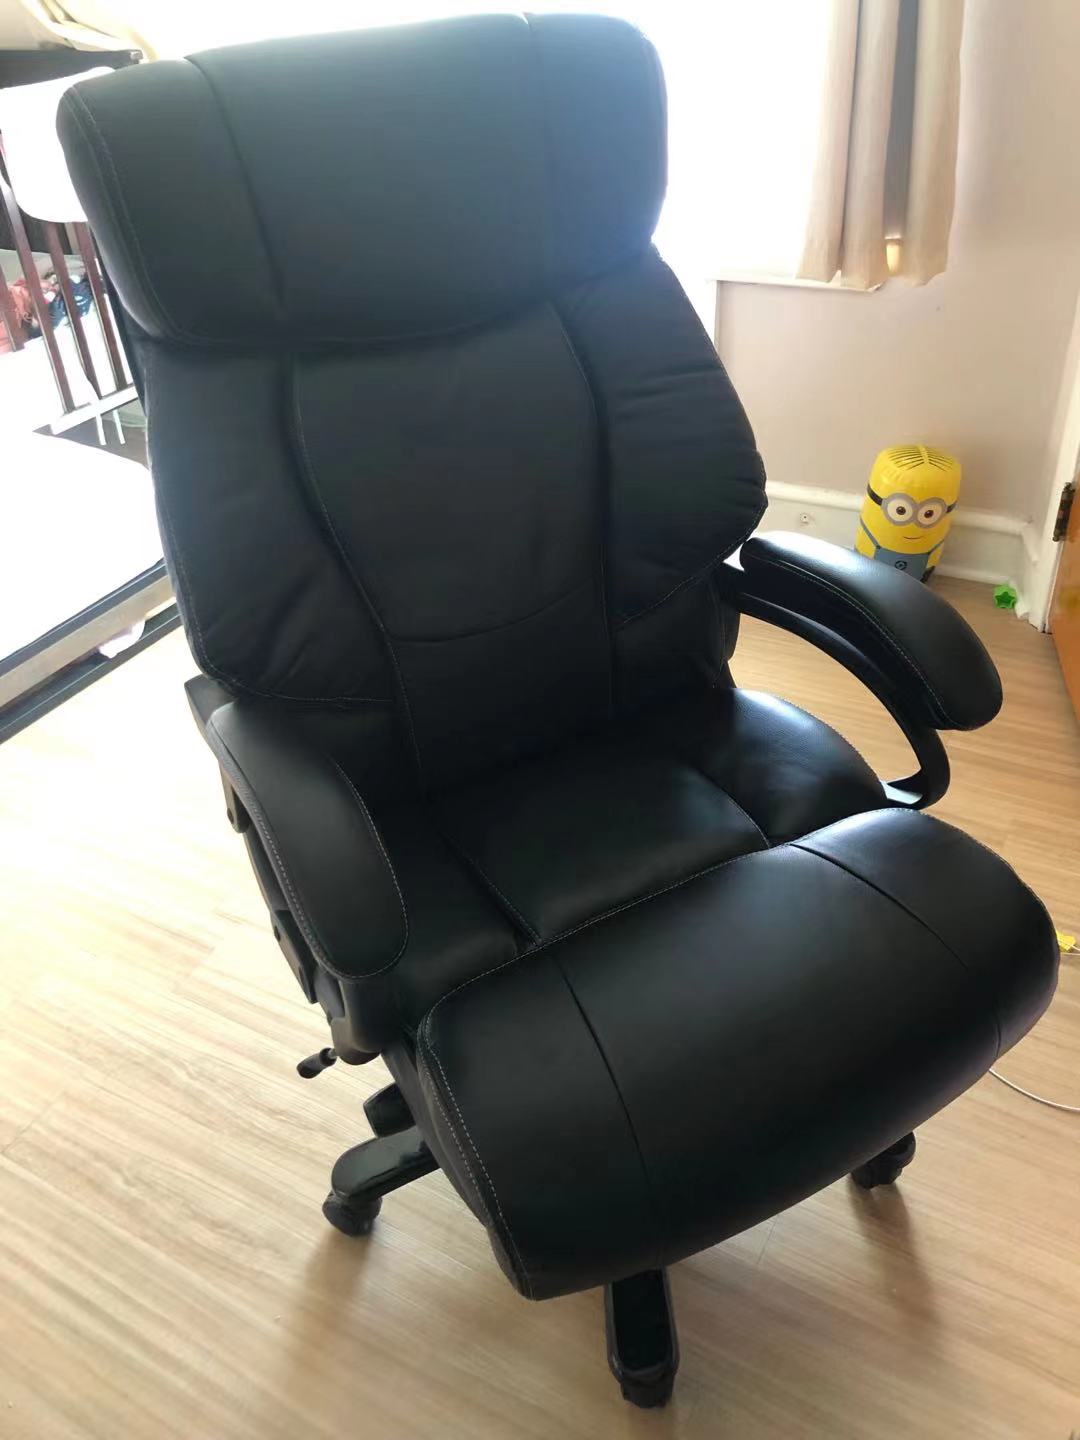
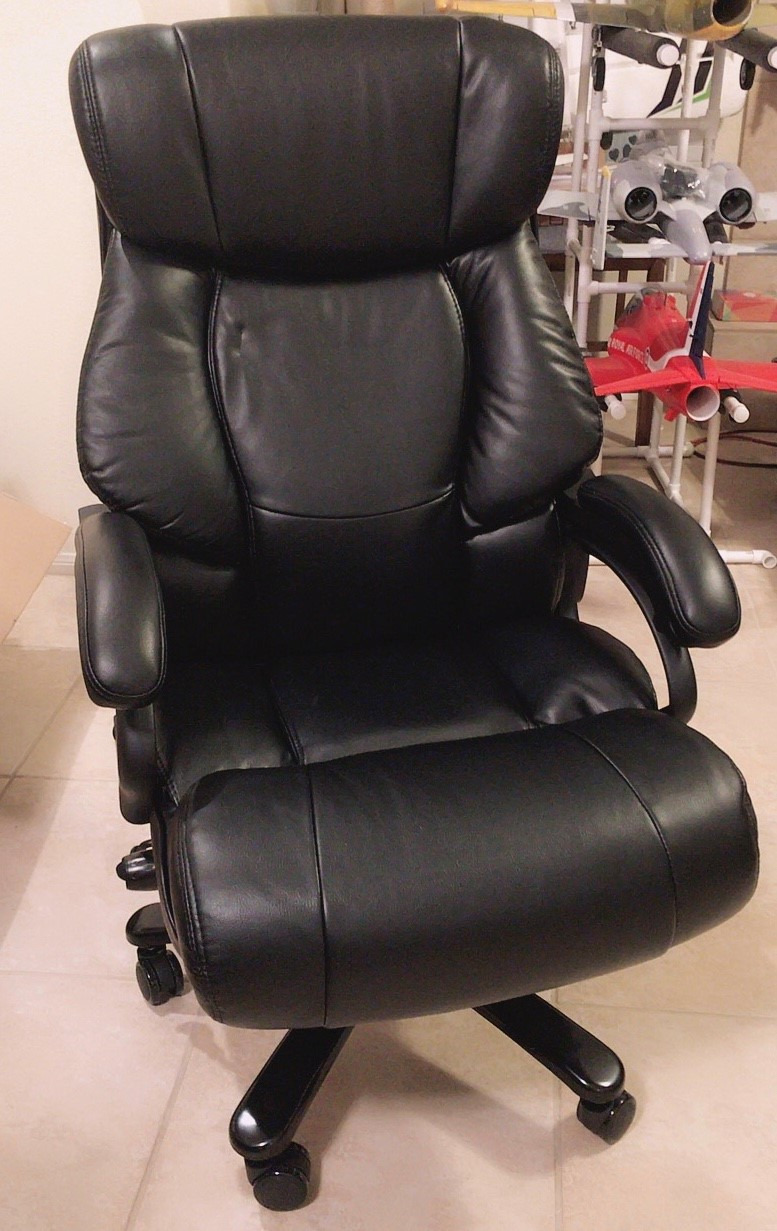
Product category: items_chair
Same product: yes